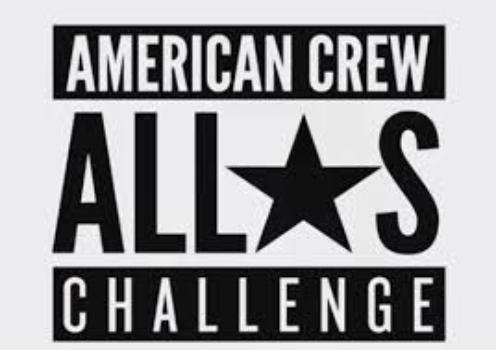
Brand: American Crew
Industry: Necessities